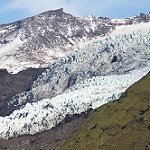
Scene: Outdoor